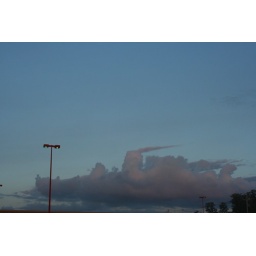
scene of a cloud over Target. Kinda looked like a ship with smoke coming out of the stack.